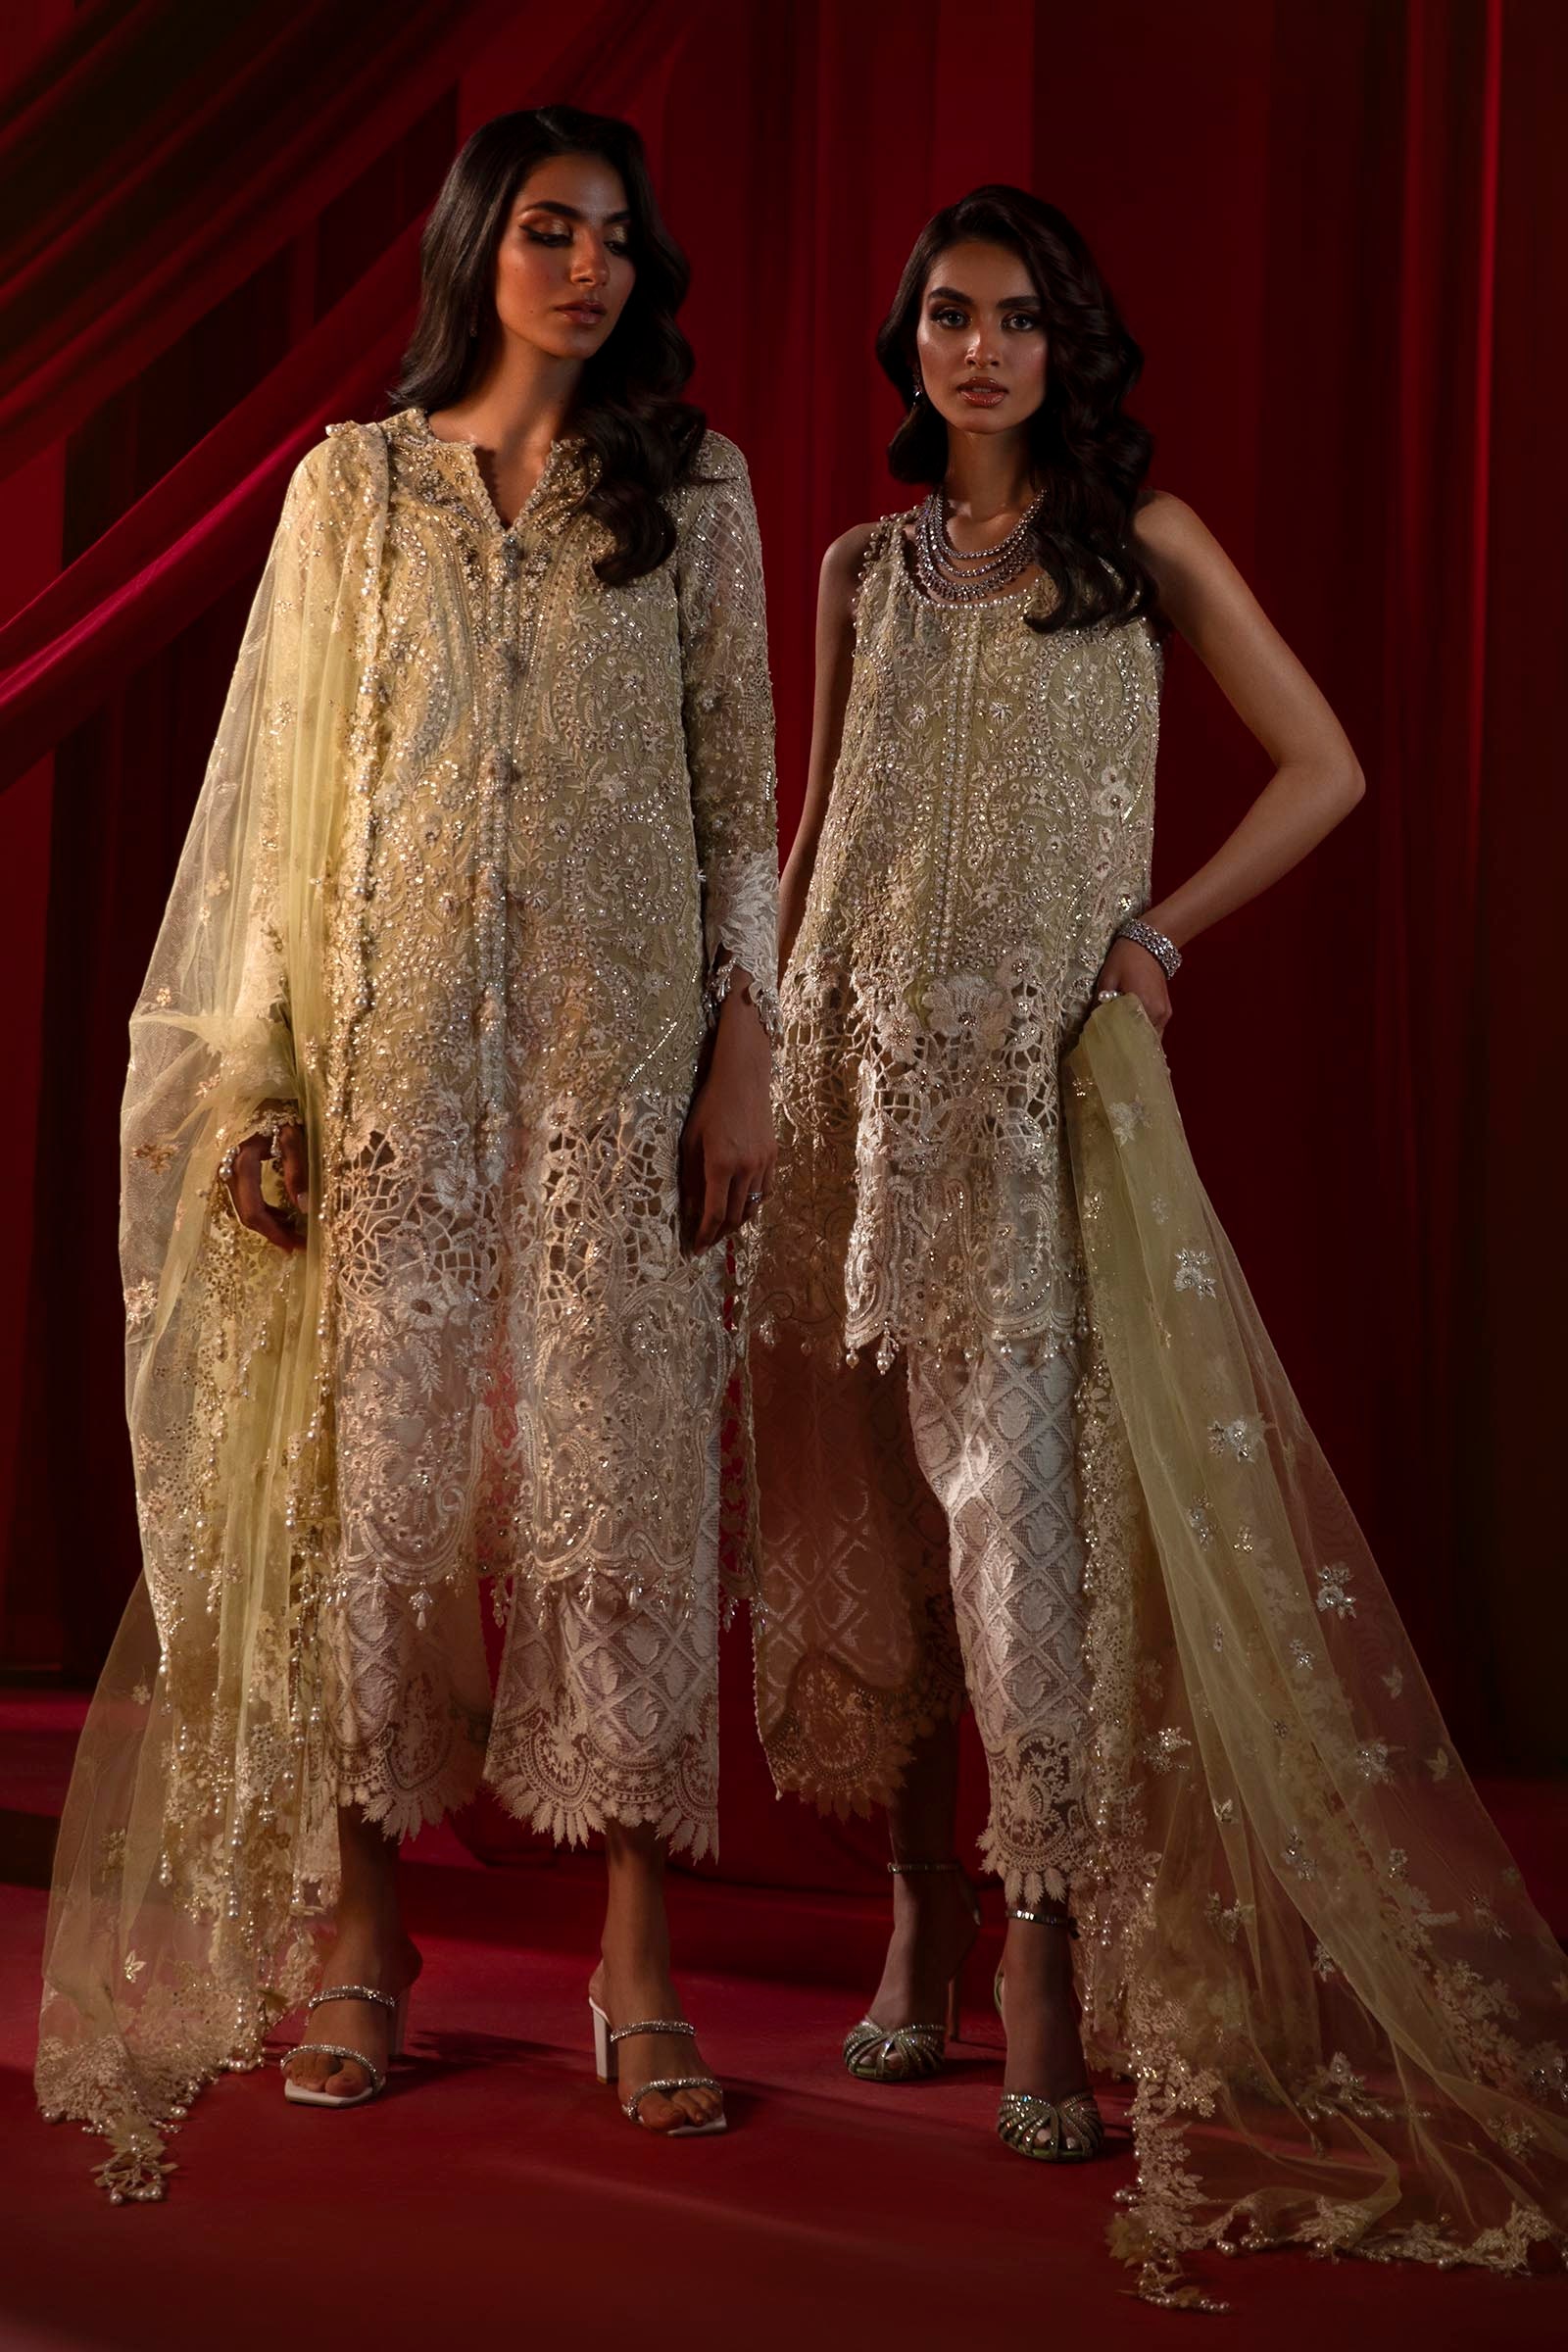
cream gold embroidered salwar suit